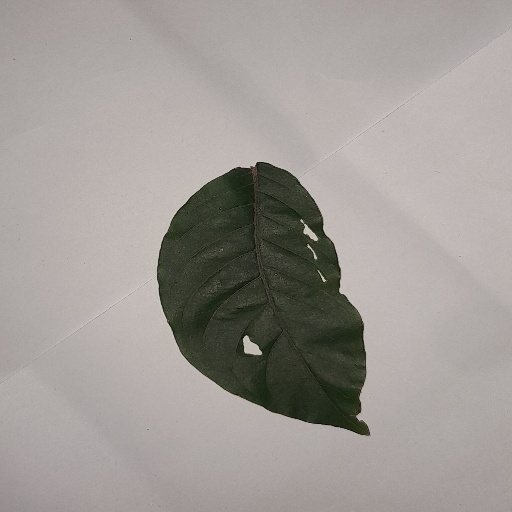
Species: HariTaki
Leaf condition: Shot Hole